Cathcart Castle

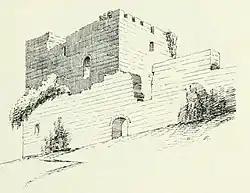
Cathcart Castle from the south-east circa. 1887

Cathcart Castle was a 15th-century castle, located in what is now Linn Park in the Cathcart area of southern Glasgow, Scotland. The castle was abandoned in the 18th century, and the remaining ruins were pulled down in 1980, leaving only foundations visible.